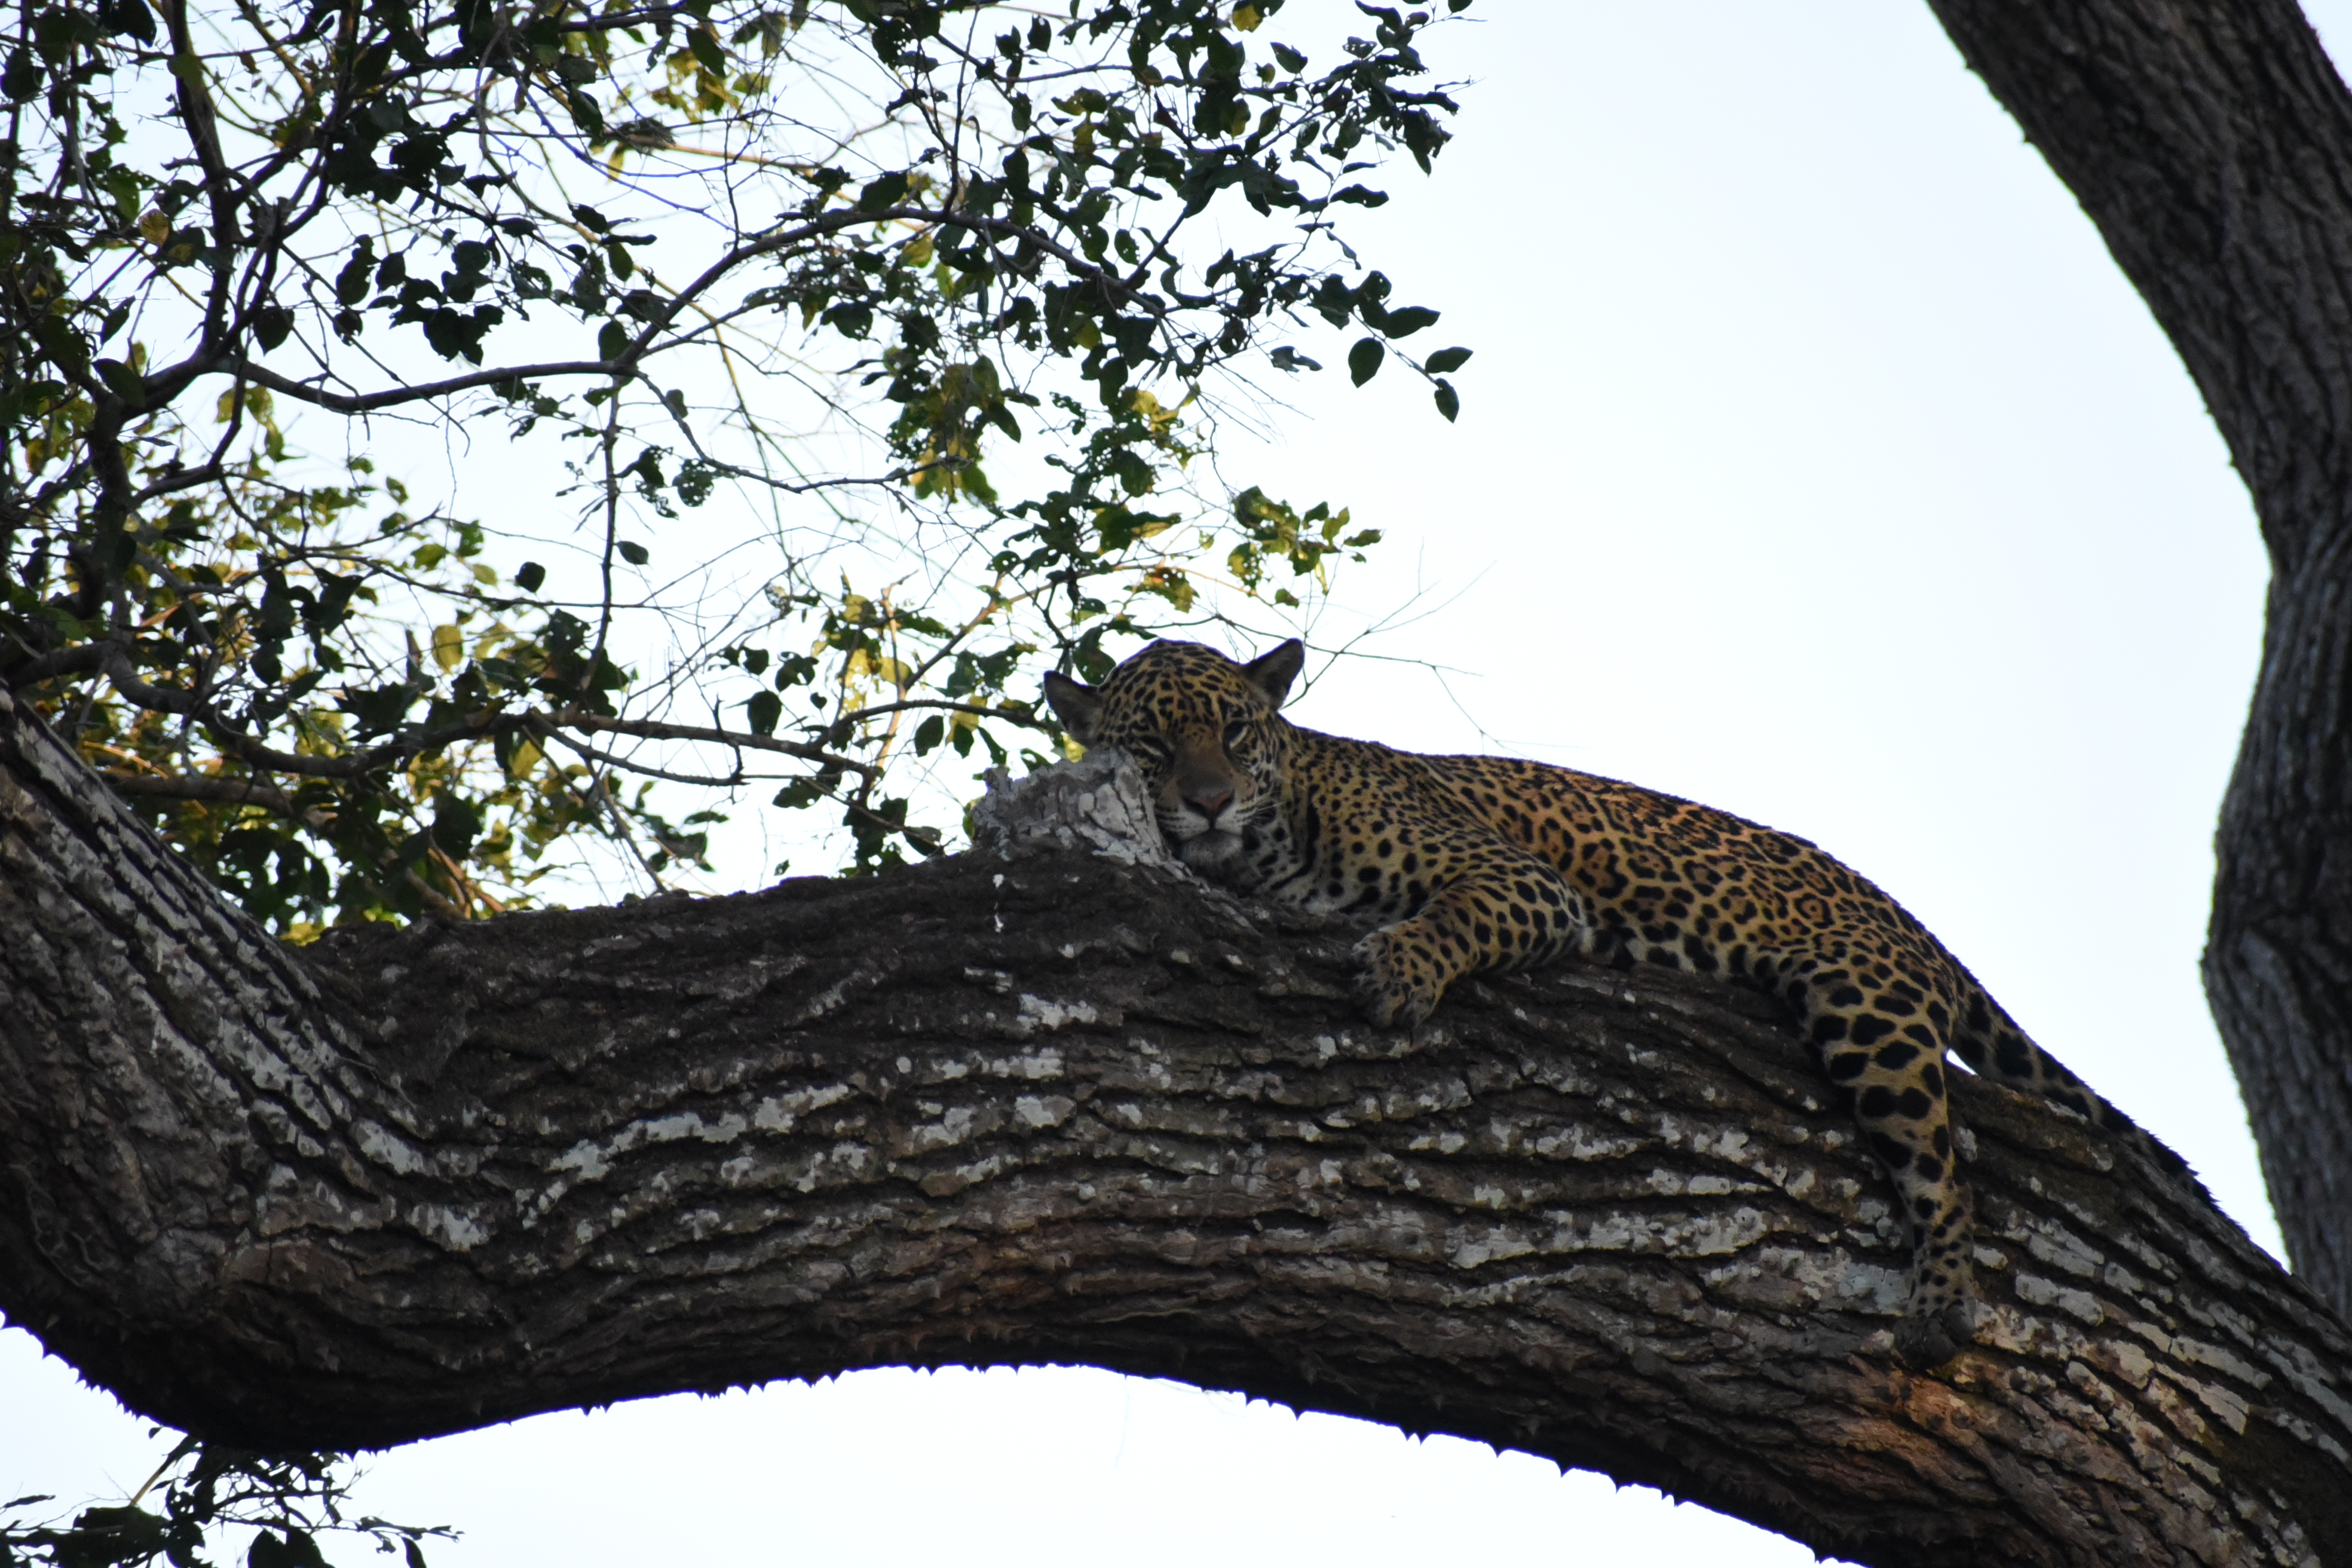
Jaguar: Benita